National Assembly (Azerbaijan)

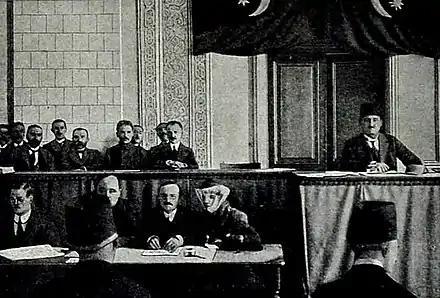
First meeting of the Azerbaijani Parliament

Following the Russian Revolution in February 1917, a special committee consisting of deputies from Transcaucasian State Duma was created. In November, Transcaucasian Commissariat was created as the first government of independent Transcaucasia. The Sejm made up of representatives of three nations did not have a solid political platform as each nation looked after its own interests. This subsequently led to the dissolution of the Sejm on 25 May 1918.